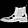
Label: Ankle boot